Partition of Bosnia and Herzegovina

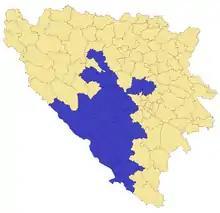
30 municipalities declared part of the Croatian Republic of Herzeg-Bosnia in 1991

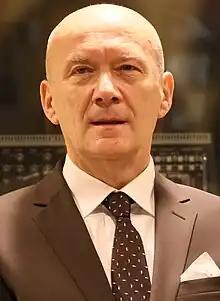
Jadranko Prlić, the first Prime Minister of Herzeg-Bosnia

On 13 October 1997, Croatian weekly "Feral Tribune" published a document drafted by the Bosnian HDZ in 1991 and signed by its leading members Mate Boban, Vladimir Šoljić, Božo Raić, Ivan Bender, Pero Marković, Dario Kordić and others. It stated, among other things, that "[...] the Croat people in Bosnia-Herzegovina must finally undertake a decisive and active policy that should bring about the realisation of our centuries-old dream: a common Croatian state."